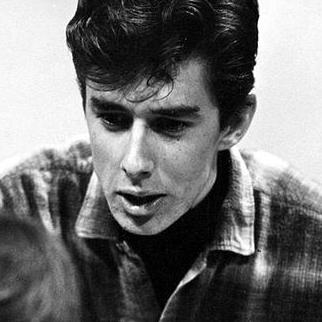
Age: 21